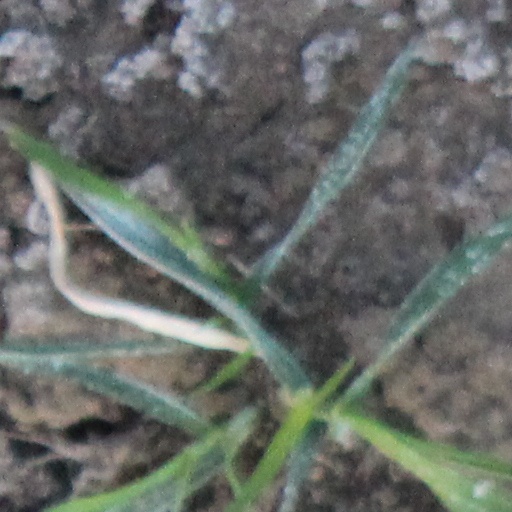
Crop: wheat